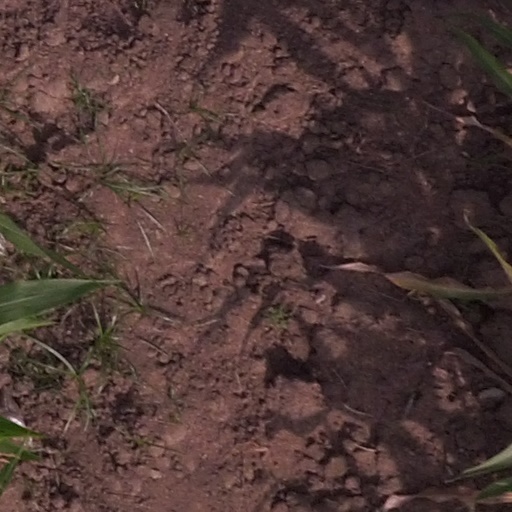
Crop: maize; corn